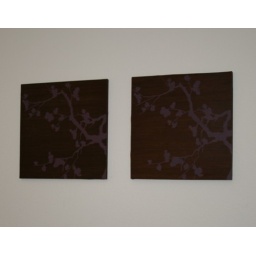
not just plain, brown squares above the bed